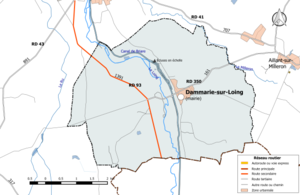
Carte du réseau routier de la commune de fr:Dammarie-sur-Loing.
Le Milleron est une rivière, qui coule dans les départements de l'Yonne, en bord de la Puisaye en région Bourgogne-Franche-Comté, puis du Loiret, dans le Gâtinais en région Centre-Val de Loire. C'est un affluent droit du Loing, donc un sous-affluent de la Seine.
Dammarie-sur-Loing est une commune française située dans le département du Loiret en région Centre-Val de Loire.